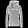
Label: Pullover